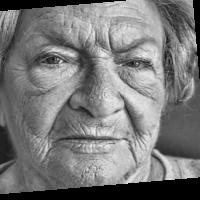
Age group: age 80 +